Davide Nicoletti

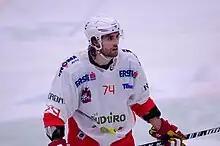
Nicoletti playing for HC Bolzano

Davide Anthony “Dave” Nicoletti (born March 22, 1986) is a Canadian-born Italian former professional ice hockey defenceman.